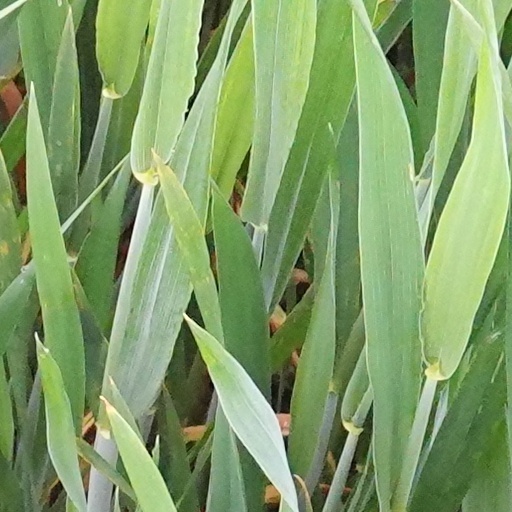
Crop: wheat